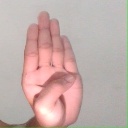
अक्षर: ब